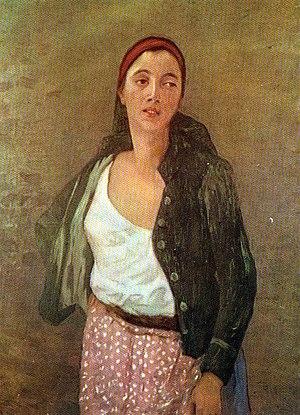
Ștefan Luchian est un peintre roumain, célèbre pour ses paysages et ses natures mortes. Avec Nicolae Grigorescu et Ion Andreescu, c'est l'un des principaux fondateurs de la peinture roumaine moderne.